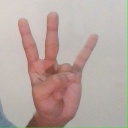
अक्षर: क्ष